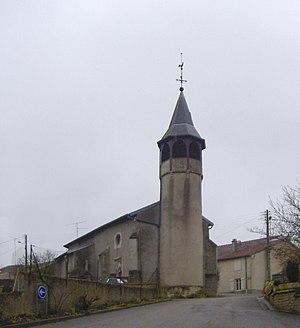
L'église Saint-Étienne à Voinémont
Cet article recense les monuments historiques du département de Meurthe-et-Moselle, en France.
Voinémont est une commune française située dans le département de Meurthe-et-Moselle, en région Grand Est.